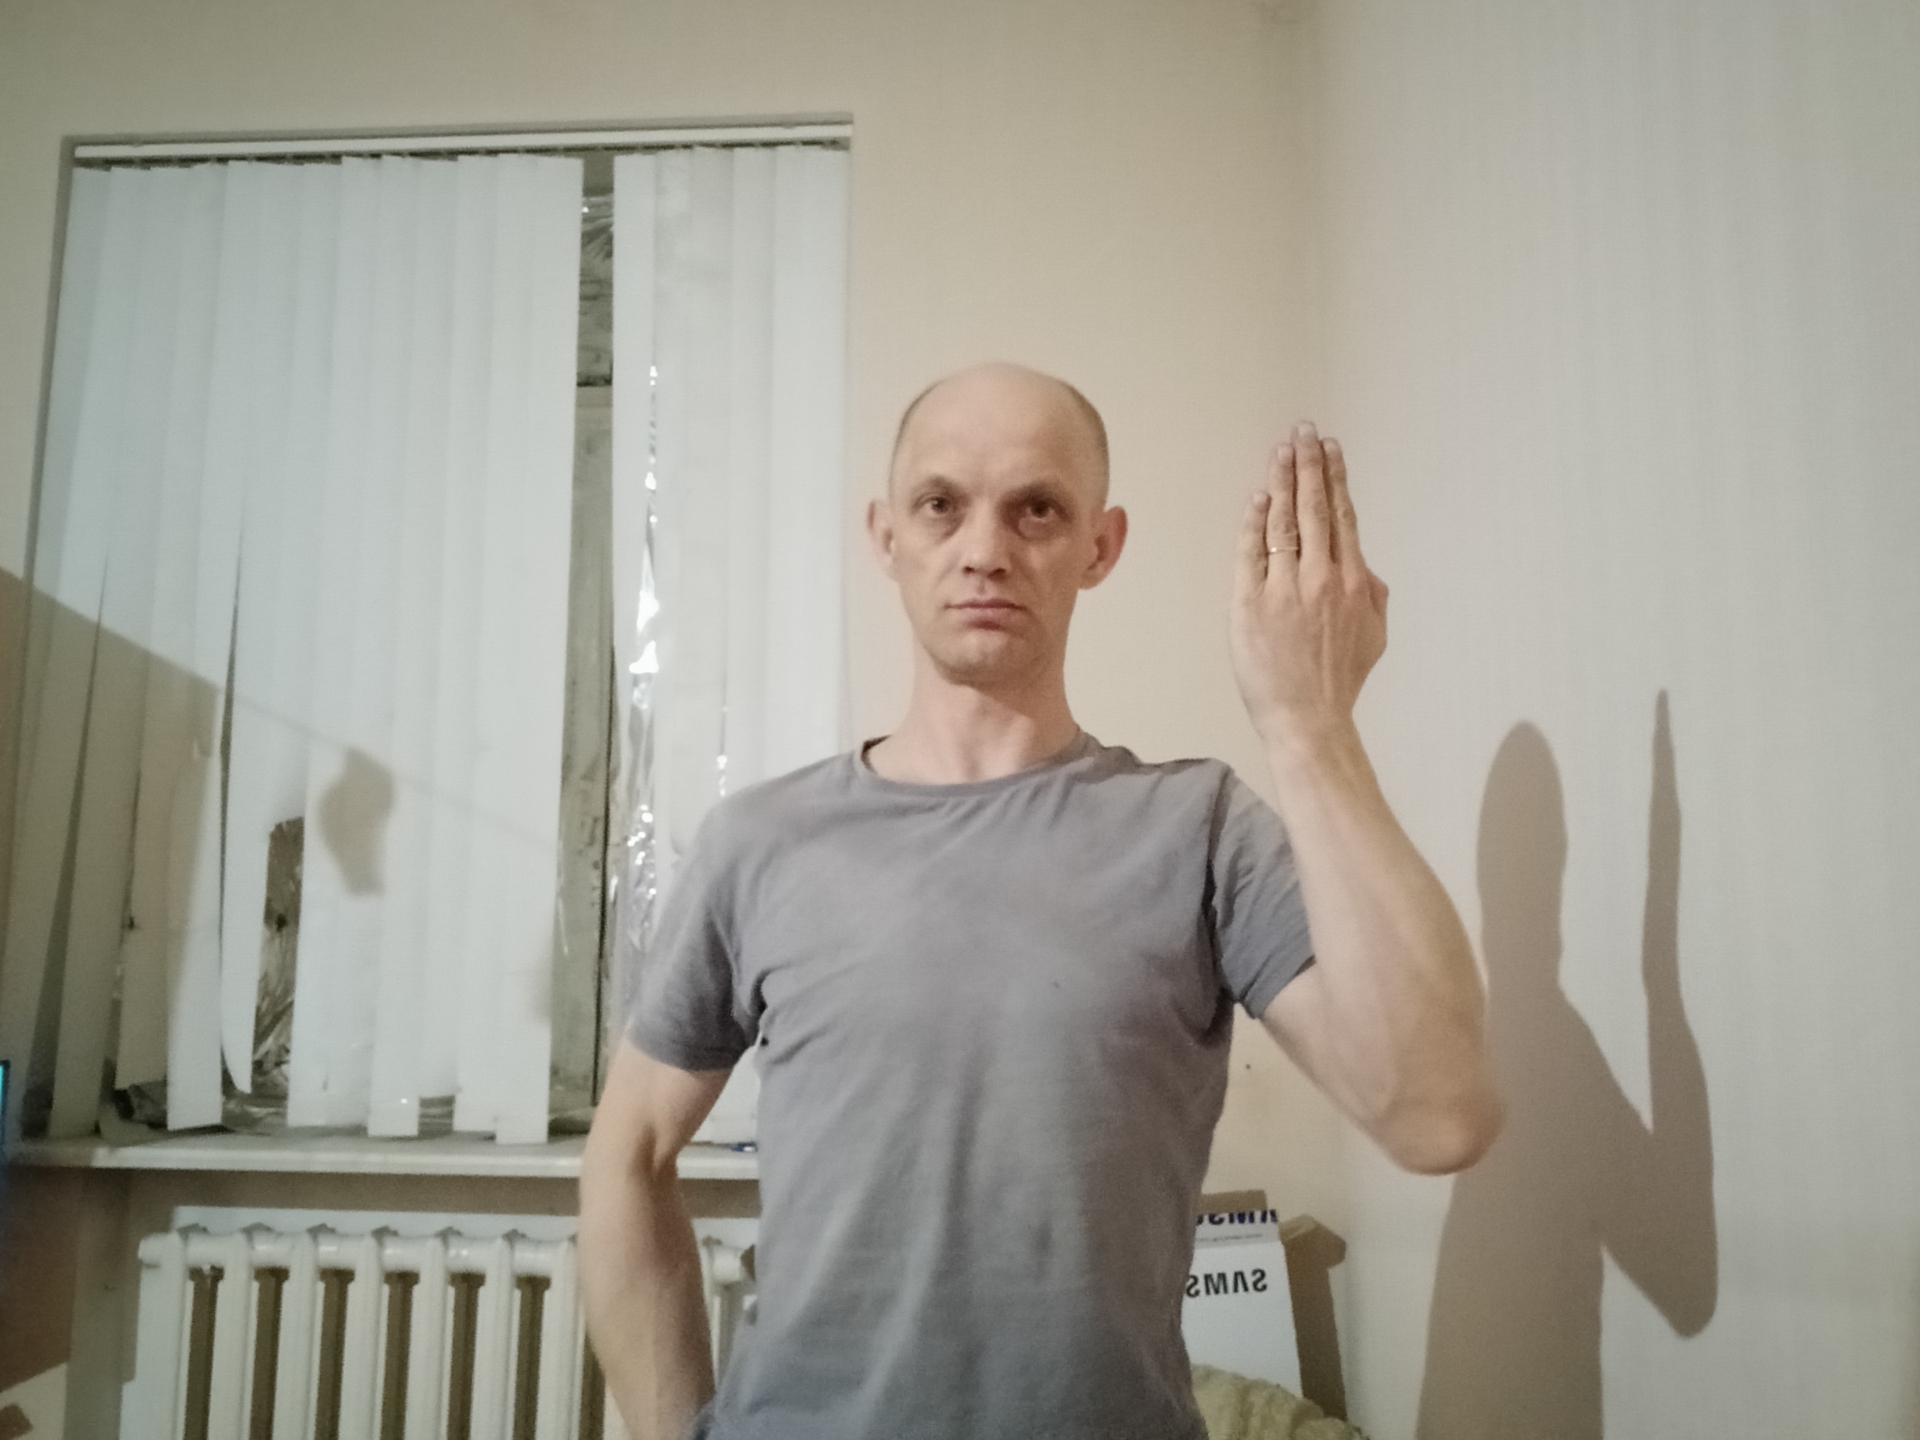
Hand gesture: stop_inverted